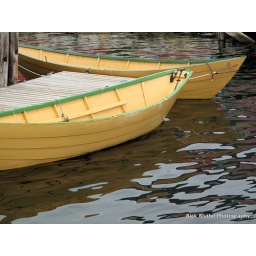
steep sided banana boats in Lunenburg